Hope (Clapham novel)

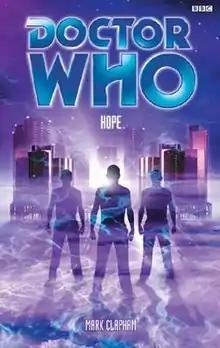

Hope is a BBC Books original novel written by Mark Clapham and based on the long-running British science fiction television series "Doctor Who". It features the Eighth Doctor, Fitz and Anji.